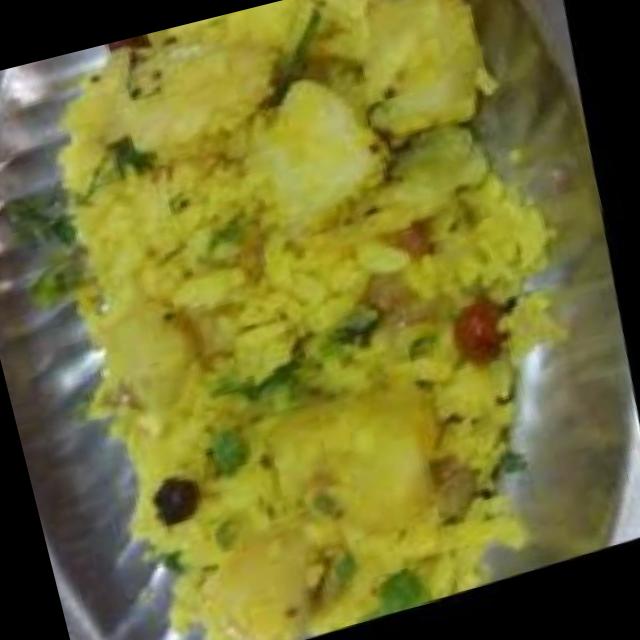
Dish: poha